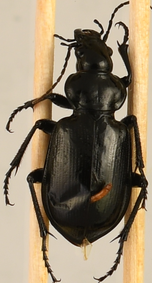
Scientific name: Calosoma affine
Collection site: Konza Prairie Agroecosystem NEON (KONA), plot KONA_007